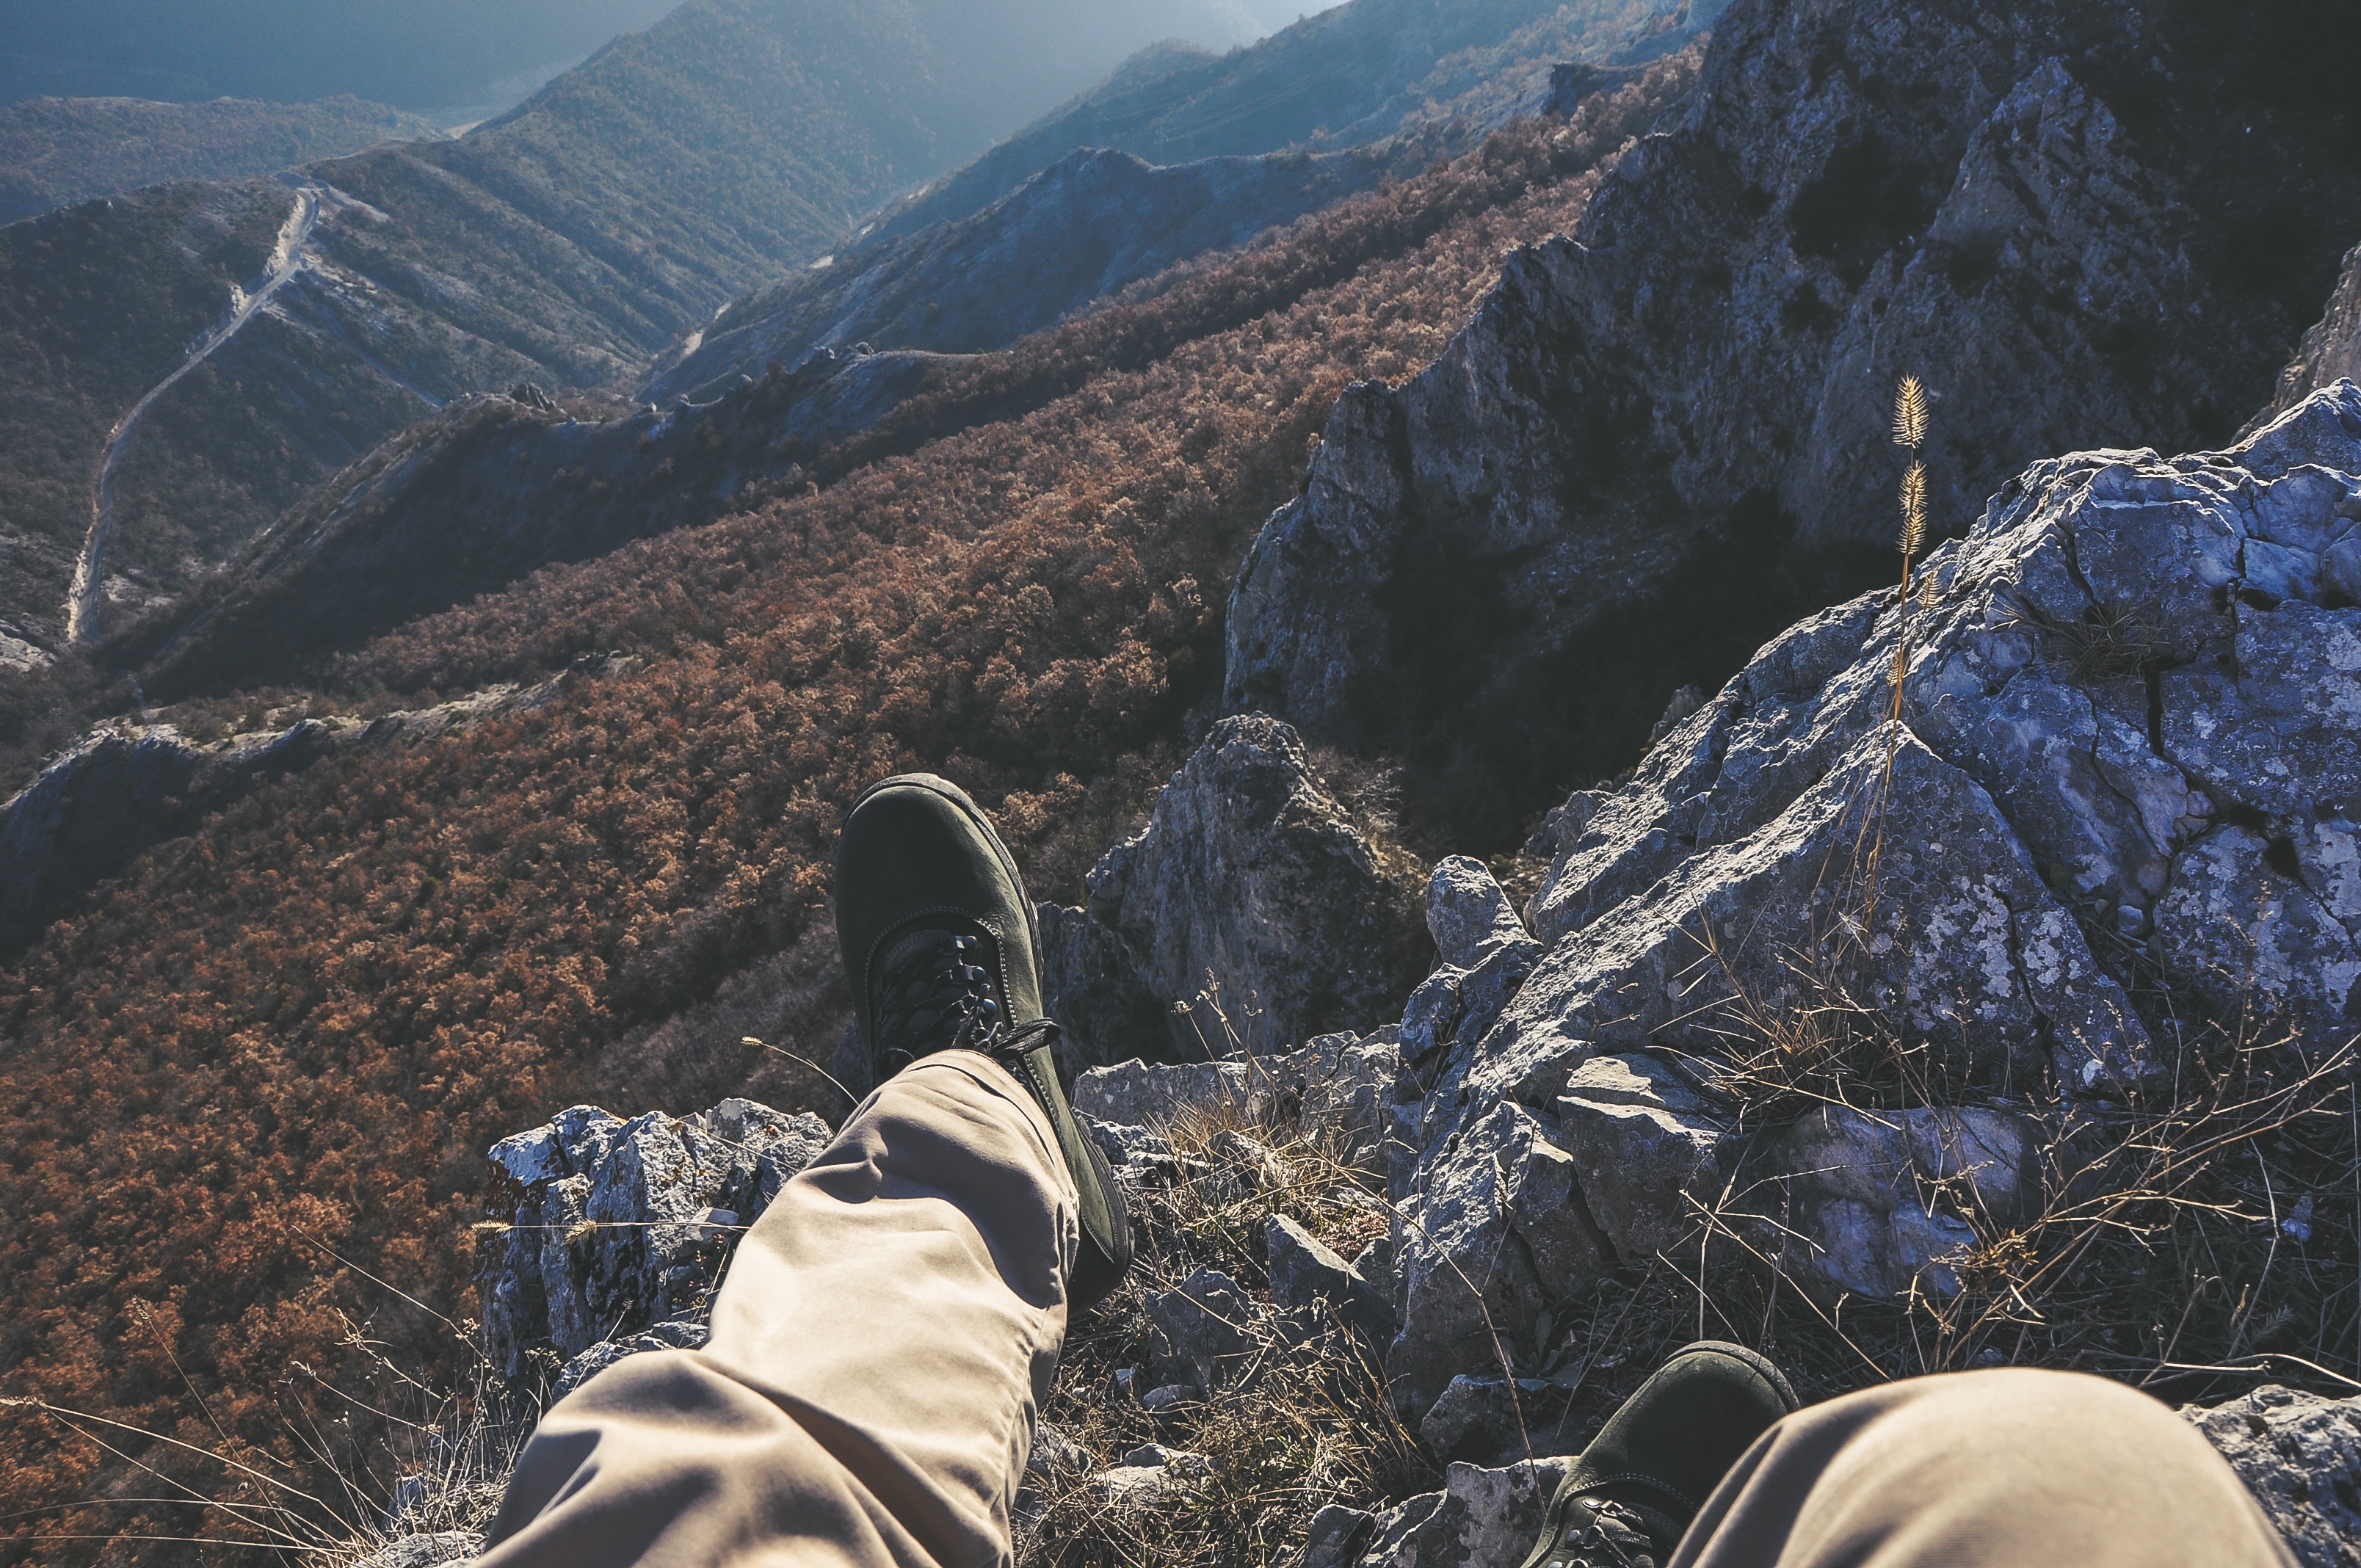
wilderness, walking, mountain, snow, winter, hiking, adventure, mountain range, extreme sport, terrain, ridge, summit, mountaineering, geology, sports, alps, backpacking, mountainous landforms